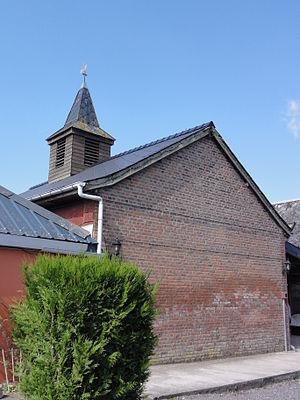
Prisches (Nord, Fr) N. D. de Prisches, (anciens-catholiques)